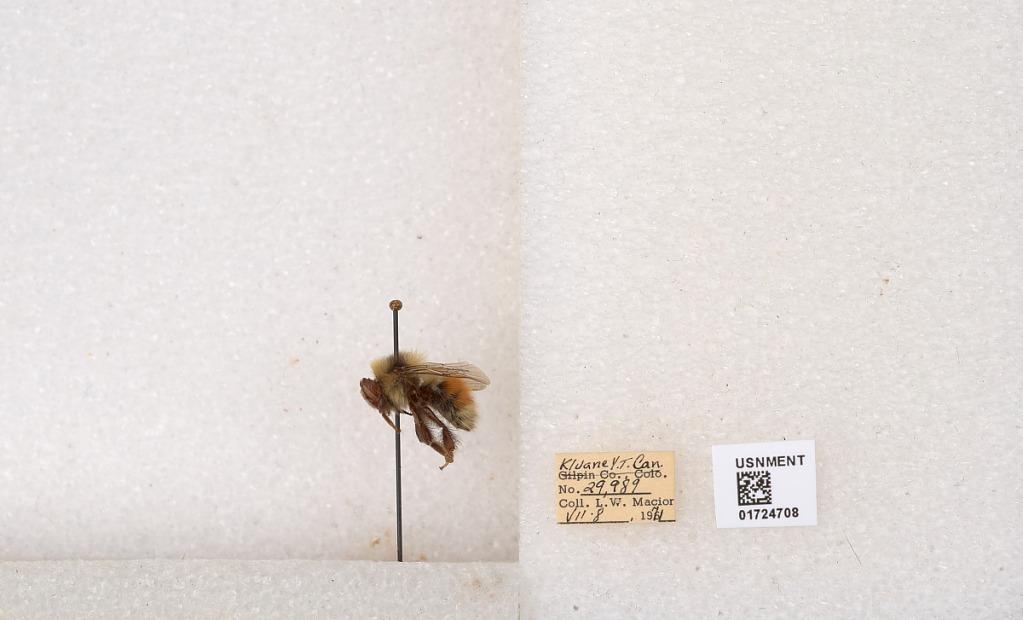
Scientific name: Bombus (Pyrobombus) sylvicola Kirby
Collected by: L. Macior
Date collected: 1971-7-8
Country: Canada
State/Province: Yukon Territory
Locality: Kluane National Park and Reserve
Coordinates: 60.7493, -139.504